Kiran Mazumdar-Shaw

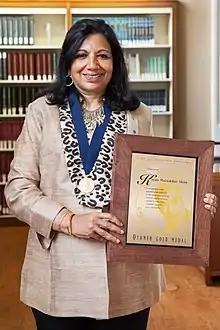
Mazumdar-Shaw with the Othmer Gold Medal, 2014

As of 2010, Mazumdar-Shaw was named among TIME magazine's 100 most influential people in the world. She is on the 2011 "Financial Times"' top 50 women in business list. As of 2014, she was listed as the 92nd most powerful woman in the world by "Forbes". In 2015, she had risen to 85th in the Forbes ranking. She was voted global Indian of the year by Pharma Leaders Magazine in 2012.